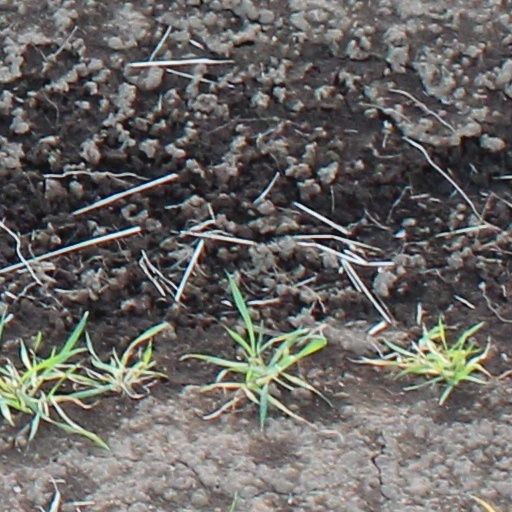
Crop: wheat